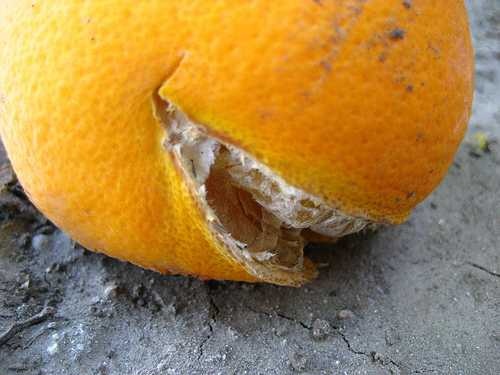
Label: Orange